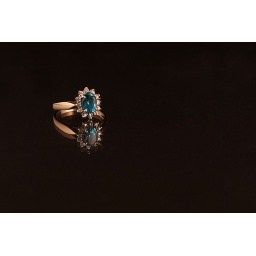
The ring was placed on a sheet of glass over top of a black sheet of card.Two flashes, one right and one left; diffused.